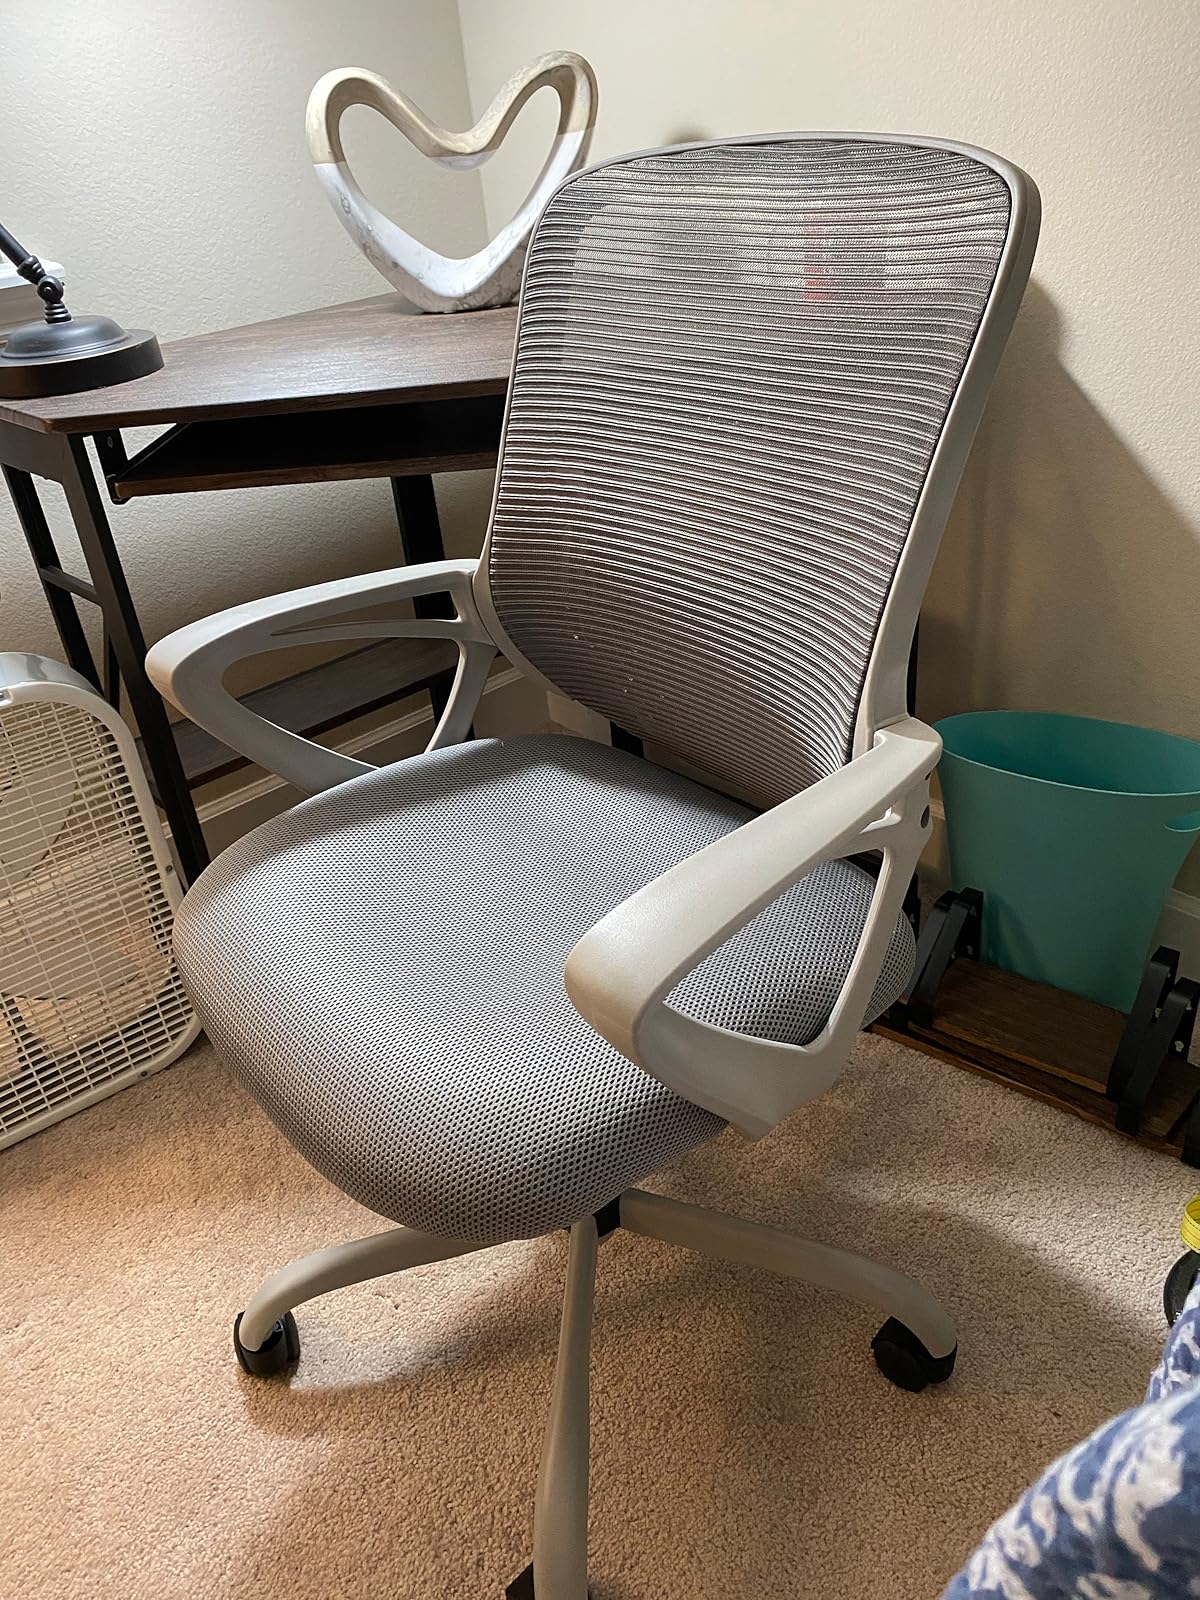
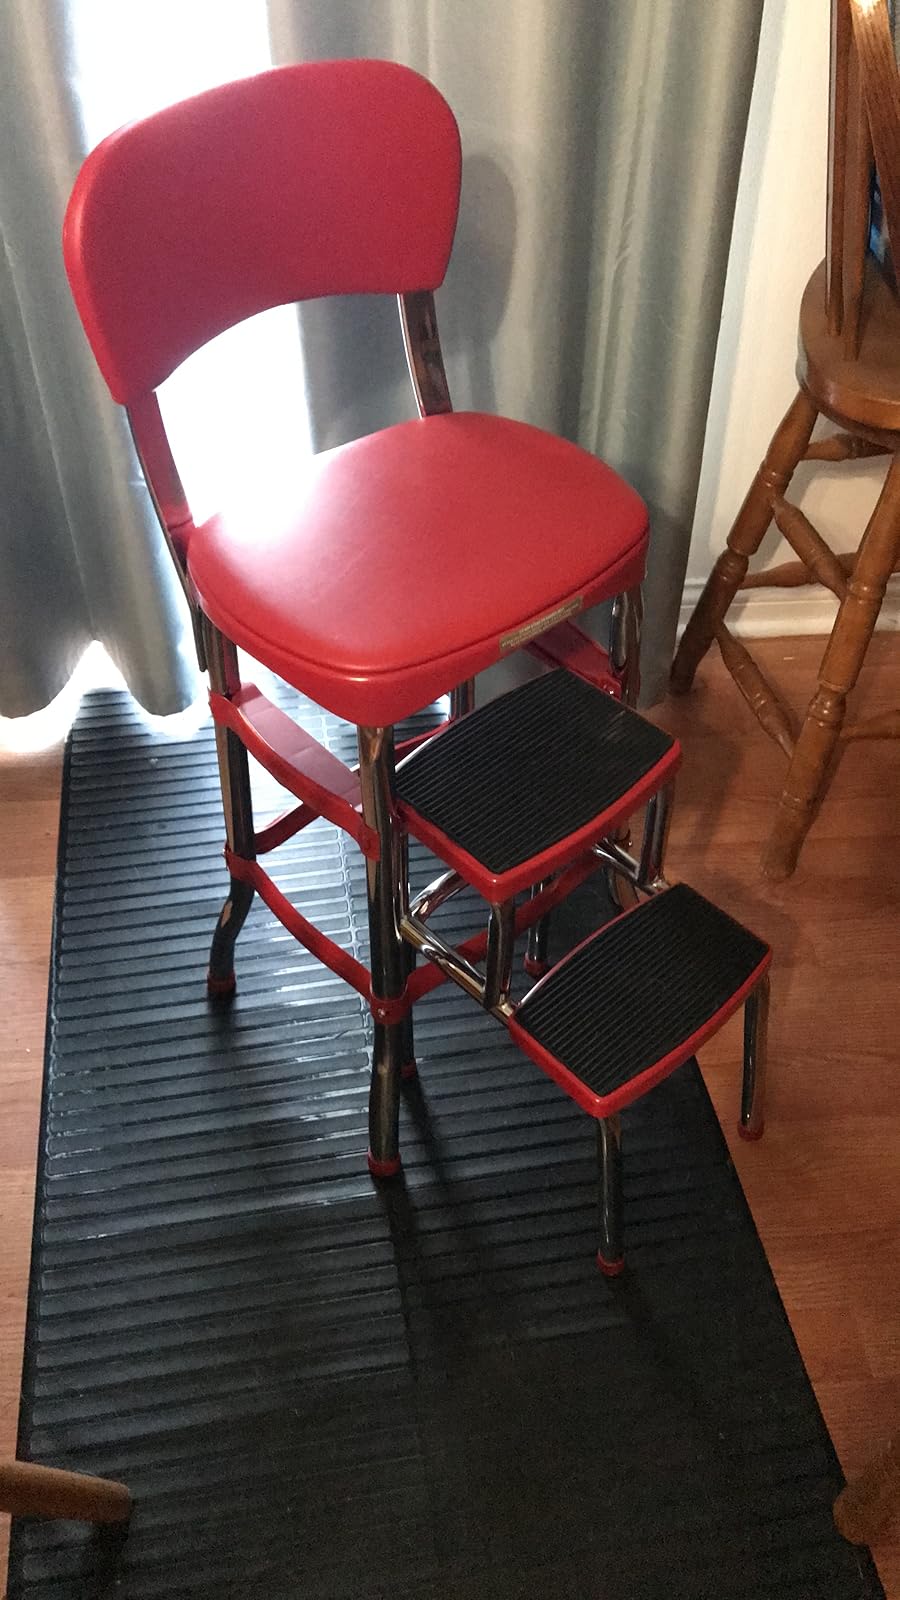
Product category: items_chair
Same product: no